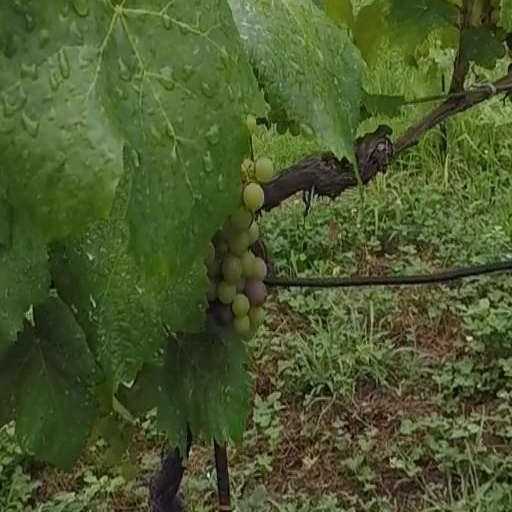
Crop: grape